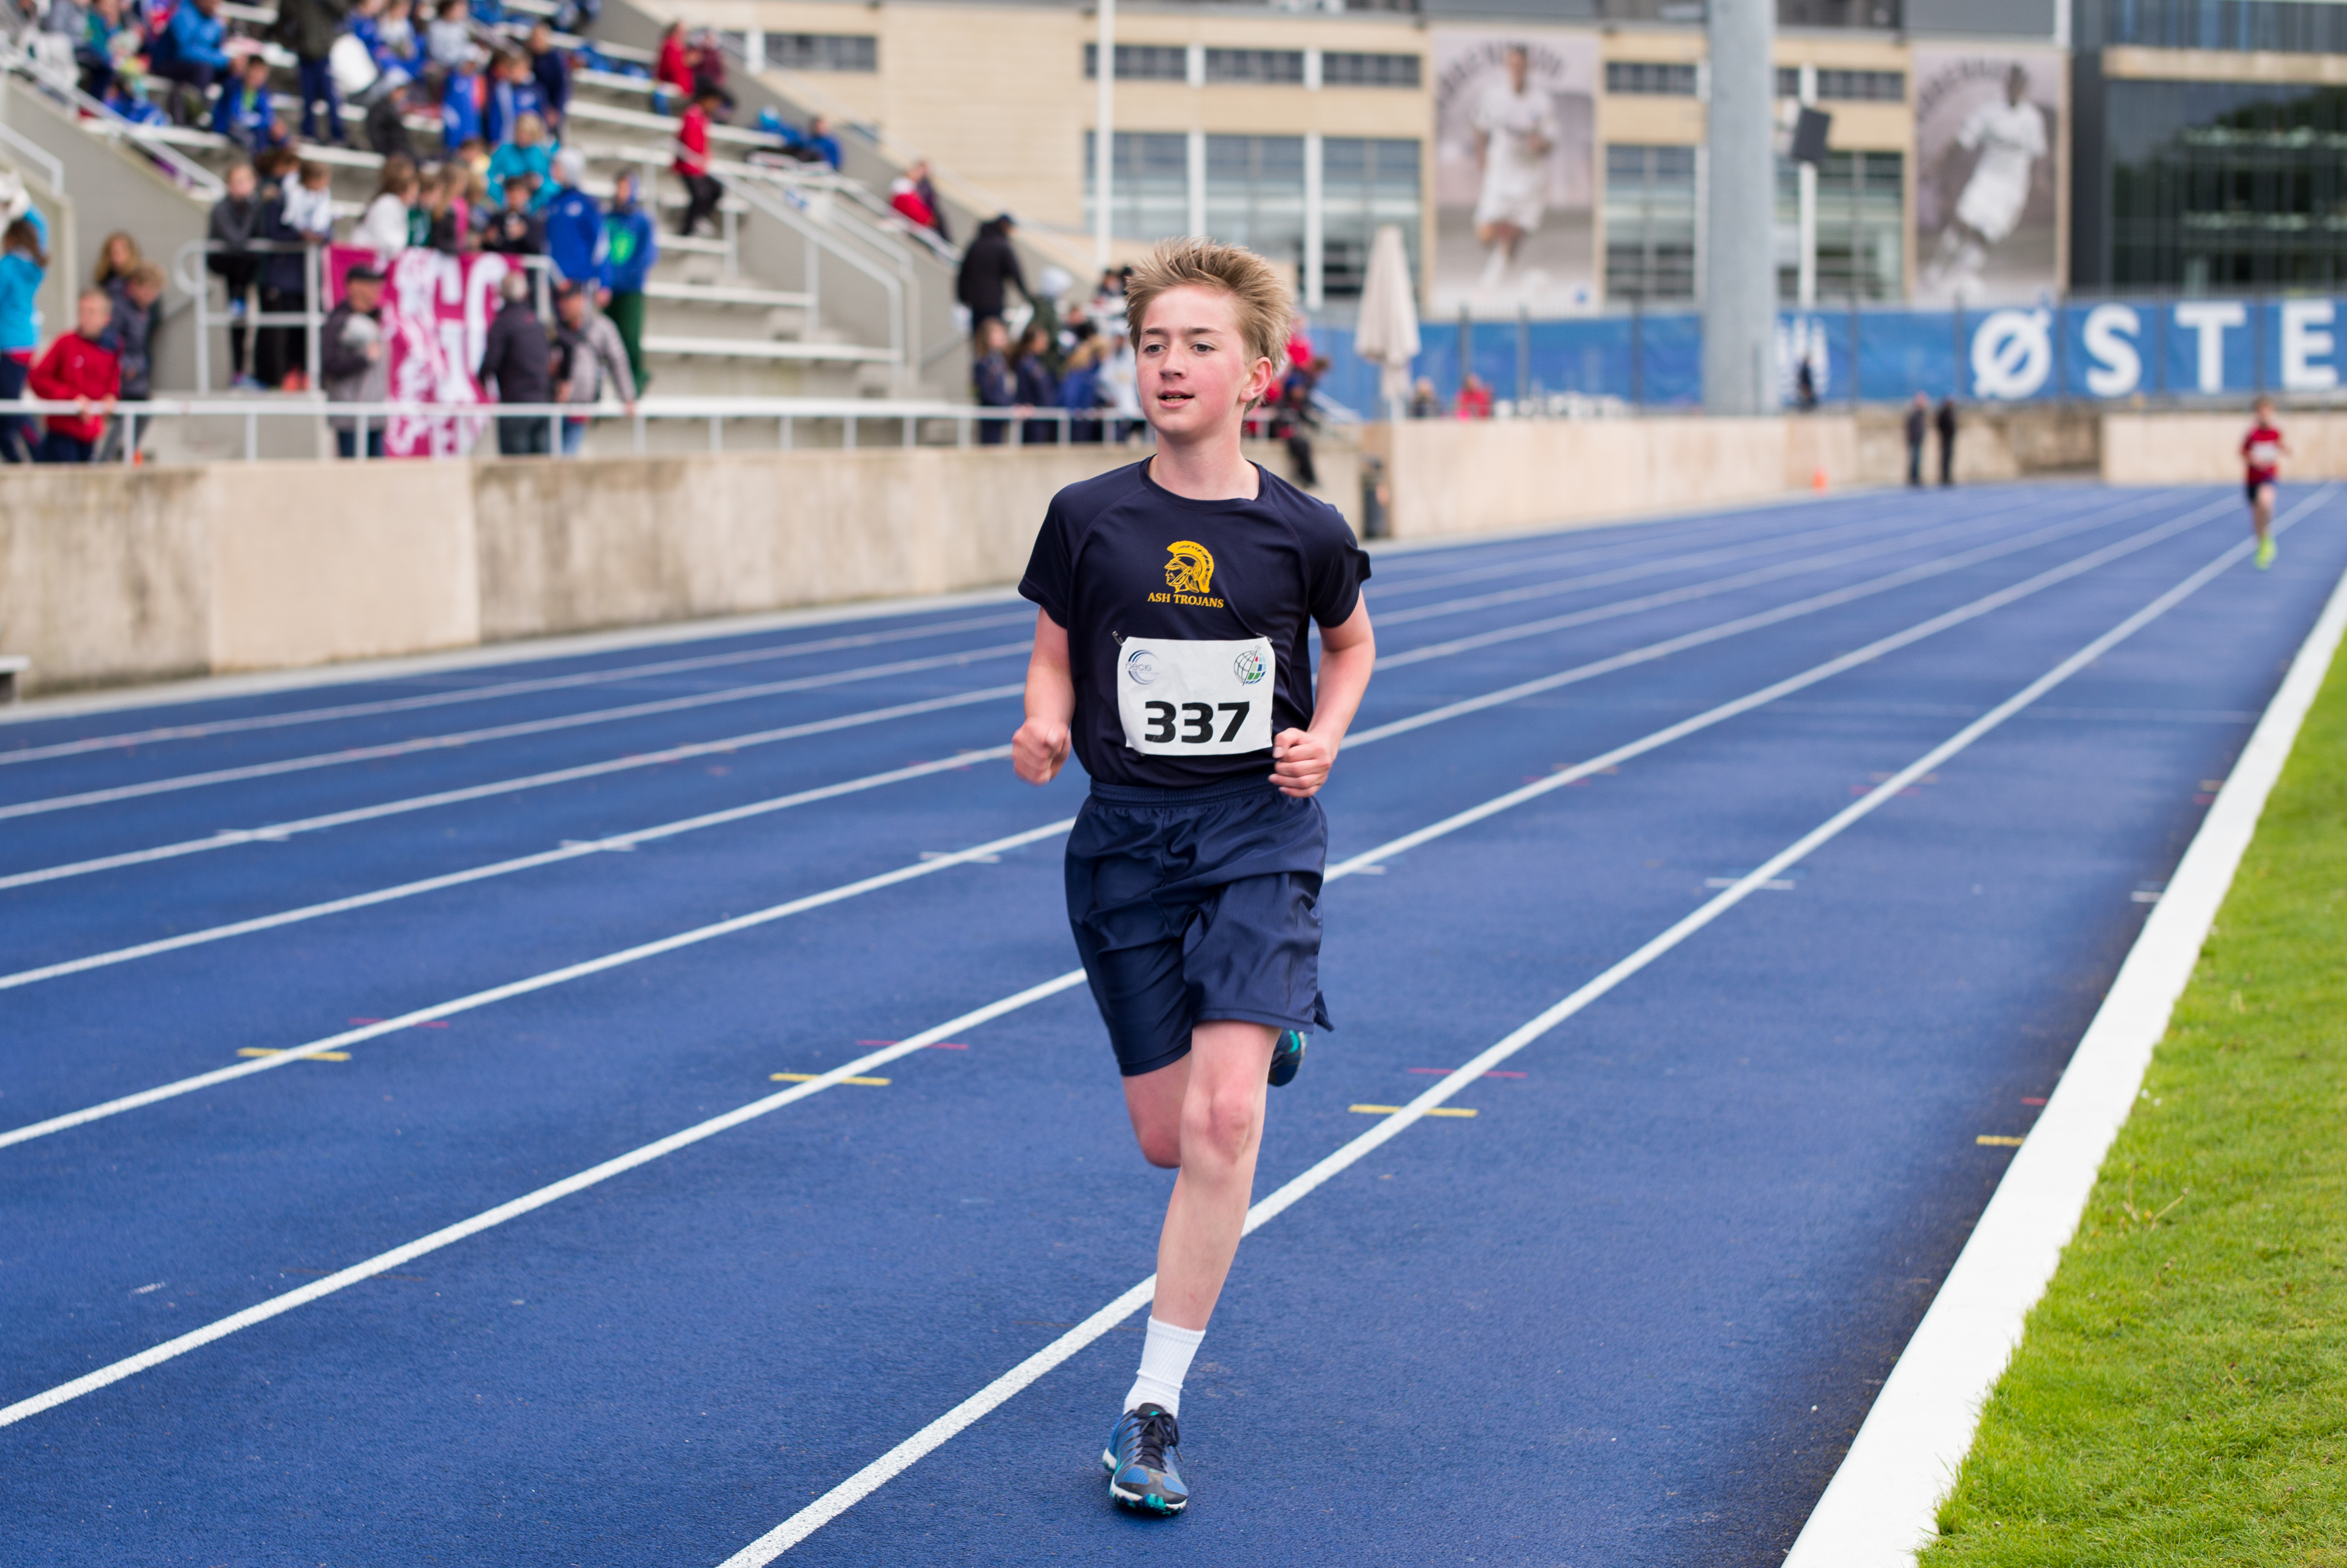
person, running, race, sports, endurance, athletics, sprint, physical exercise, human action, endurance sports, duathlon, track and field athletics, long distance running, middle distance running, 800 metres, 4 100 metres relay